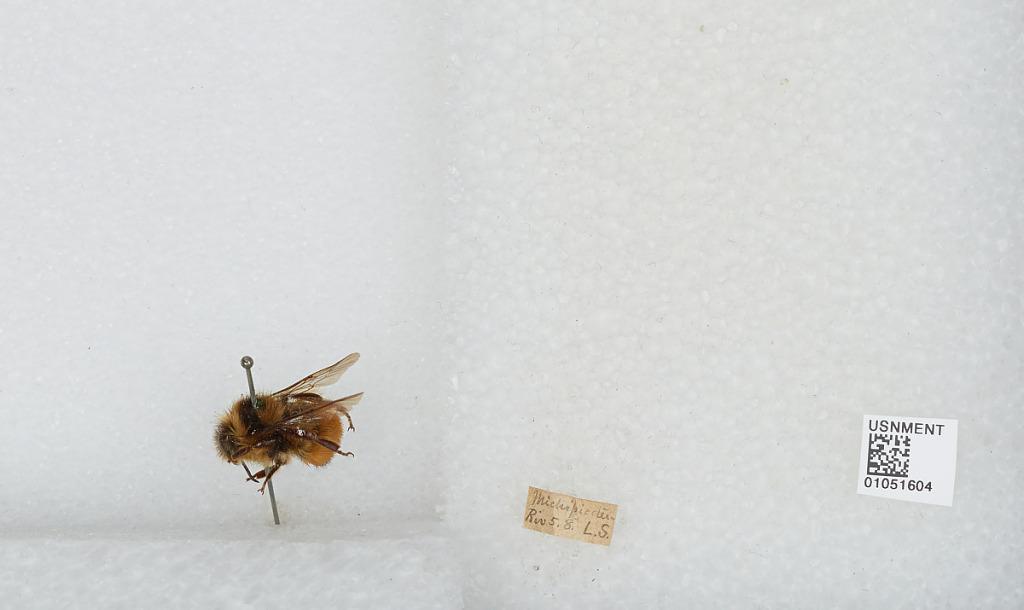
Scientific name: Bombus sp.
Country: Canada
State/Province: Ontario
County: Algoma
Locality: Michipicoten River L.S.
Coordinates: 47.9352, -84.8322